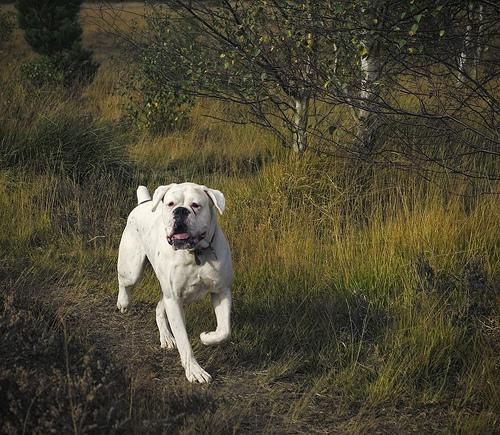
Breed: boxer